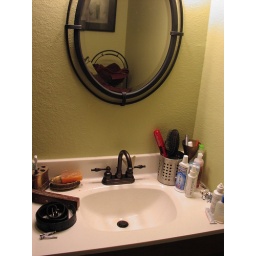
You can see the mirror, the faucet I chose, and in the reflection, the towel holder.